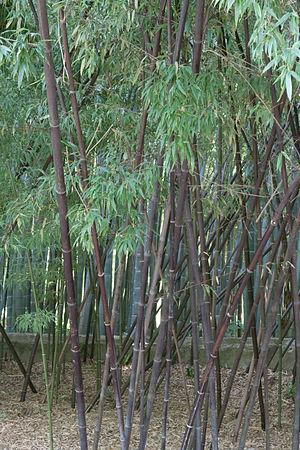
Phyllostachys nigra à la bambouseraie de Prafrance (Gard, France).
Phyllostachys nigra, ou bambou noir, est un bambou du genre Phyllostachys.